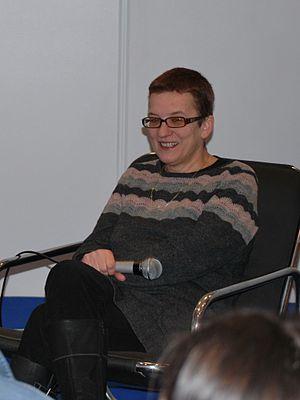
Kinga Dunin est une écrivain, féministe et sociologue polonaise. Elle est aussi une feuilletoniste de la « Gazeta Wyborcza ». Elle fait partie du collectif « Krytyka Polityczna », un cercle intellectuel de la nouvelle gauche en Pologne, et est cofondatrice du parti polonais des Verts 2004.